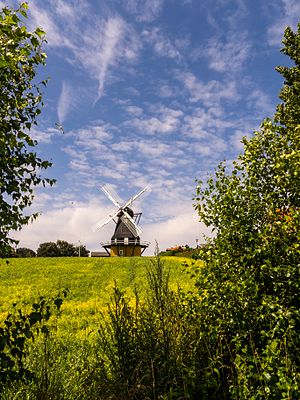
Agersø Mølle
Agersø Mølle på Agersø
Agersø Mølle på øen Agersø
Agersø Mølle er beliggende på øen Agersø ved Stigsnæs. Møllen er opført i 1892 og er en hollandsk vindmølle med galleri. Den består af en firkantet grundmuret undermølle i kampesten og en ottekantet overmølle i træ beklædt med spån. Hatten er løgformet og beklædt med spån. Vingerne har et vingefang på 16 meter og hækværk til sejl. Møllen krøjes manuelt. Den er restaureret i flere tempi og kører ofte på ’’Dansk Mølledag’’ i juni måned.